Abraham Hulk Senior

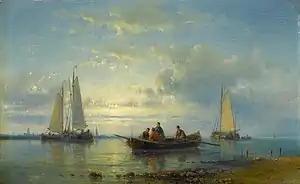
Painting by Abraham Hulk the Elder

Abraham Hulk Senior (1 May 1813 in London – 23 March 1897 in Zevenaar) was an Anglo-Dutch painter, draughtsman and lithographer. He initially trained as a portraitist, but became a well known as a marine-painter and the patriarch of a whole family of Anglo-Dutch artists.